Pieter Scheemaeckers

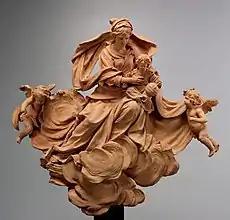
"Virgin and child"

He married Catharina Verhulst. Of his many children, two sons - Pieter and Hendrik - became sculptors who made a career in England. His marriage ended in an acrimonious divorce in 1707, that dragged on in the courts for several years. The testimony of various persons made on 2 July 1708 attests to the awful behaviour of Peeter I: he was said to mistreat his children, whom he called 'pigs' and to have beaten one of his daughters until she was unconscious. He was further accused of having threatened to destroy their house with a hammer and chisel.